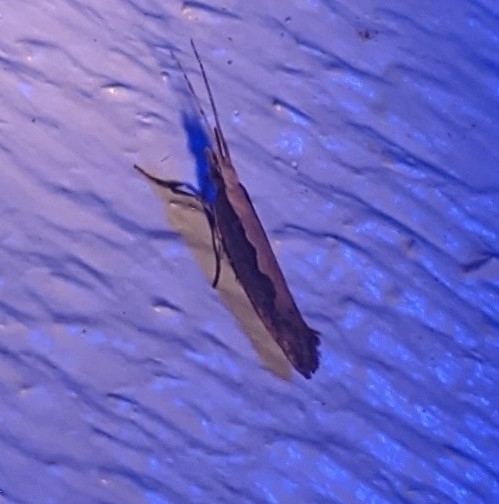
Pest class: diamondback_moth